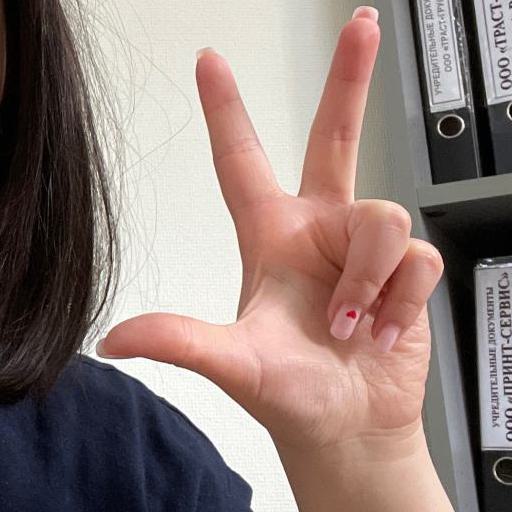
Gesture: three2